History of Key West

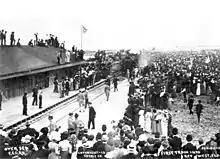
Florida East Coast Railway

In his correspondence with the lawyer and politician John Rodman in the 1830s, the then Collector of Customs and surveyor in Key West, William A. Whitehead, describes an early account of intermittent occupation of the island by various feuding "aborigines of the country." On the presence of Natives, Whitehead notes evidence of fortifications, possible burial grounds, and human bones initially believed to be rocks. An account relayed by a resident of 50 years describes how, approximately 130 years prior, two distinct Native American tribes, the island inhabitants and those from the mainland, came into conflict. The island tribe frequently hunted on the mainland, leading to hostilities that culminated in an incursion by the mainland tribe. The islanders were driven from island to island until they reached Key West, where they made their final stand. Unable to retreat further, a battle ensued resulting in the near extermination of their tribe. Only a few managed to escape, remarkably by canoeing across the ocean, whose descendants were reportedly encountered on the island of Cuba.